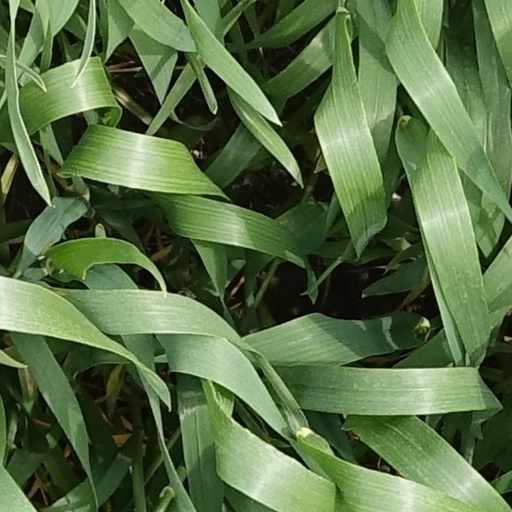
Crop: wheat